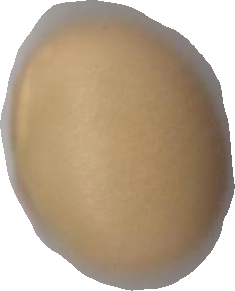
Variety: Dega